Opera Orchestra of New York

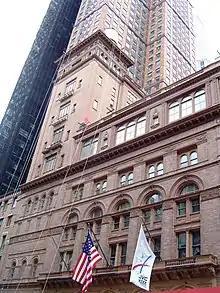
Carnegie Hall, OONY's performance venue

Founded in 1971 by Eve Queler, who remains its conductor and music director, the orchestra presented its first season in 1972 with two operas – Rossini's "William Tell" and Meyerbeer's "L'africaine" – performed at New York's Carnegie Hall. Since then it has gone on to present more than ninety different operas there, with the season now consisting of three to four operas, which are also broadcast on National Public Radio. In the past, tickets came with a complete libretto of the opera being performed. However, the 2007/2008 season introduced surtitles for the first time.